Drangue

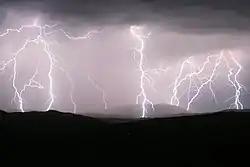
Heavy thunderstorms are believed to be the result of the battles waged between the drangùe and the kulshedra.

Thunderstorms are conceived as battles between the drangues and the kulshedras, the roll of thunder taken to be the sounds of their weapons clashing. This shares many similarities with chaoskampf, a mythological trope of the Proto-Indo-European religion, where a Storm God battles a many-headed Sea Serpent. Drangues are believed to perpetually battle with the Kulshedra. Or he is said to have slain her for good, having knocked her unconscious by throwing trees and boulders at her, and afterwards drowning her in the Shkumbin River, according to the localized lore of central Albania.